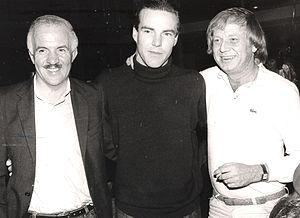
Enemy est un film de science-fiction germano-américain réalisé par Wolfgang Petersen, sorti en 1985.